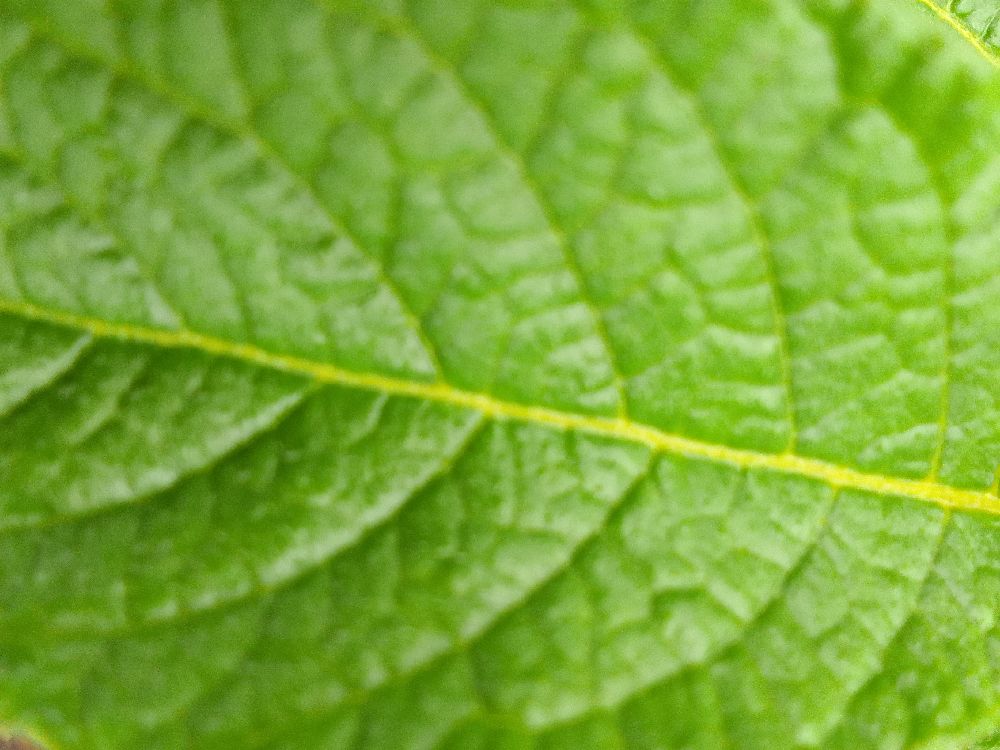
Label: Healthy